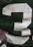
Number: 3